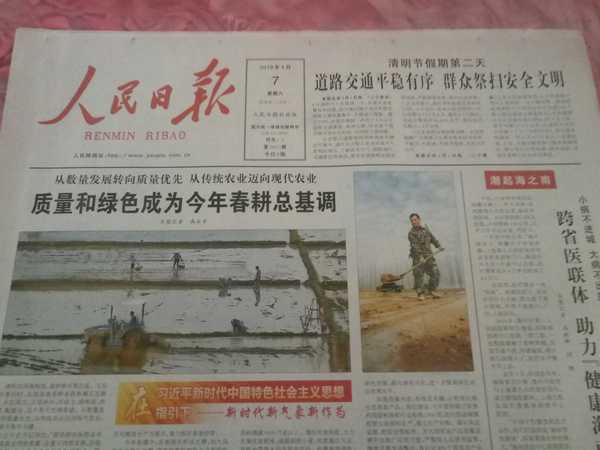
Label: paper